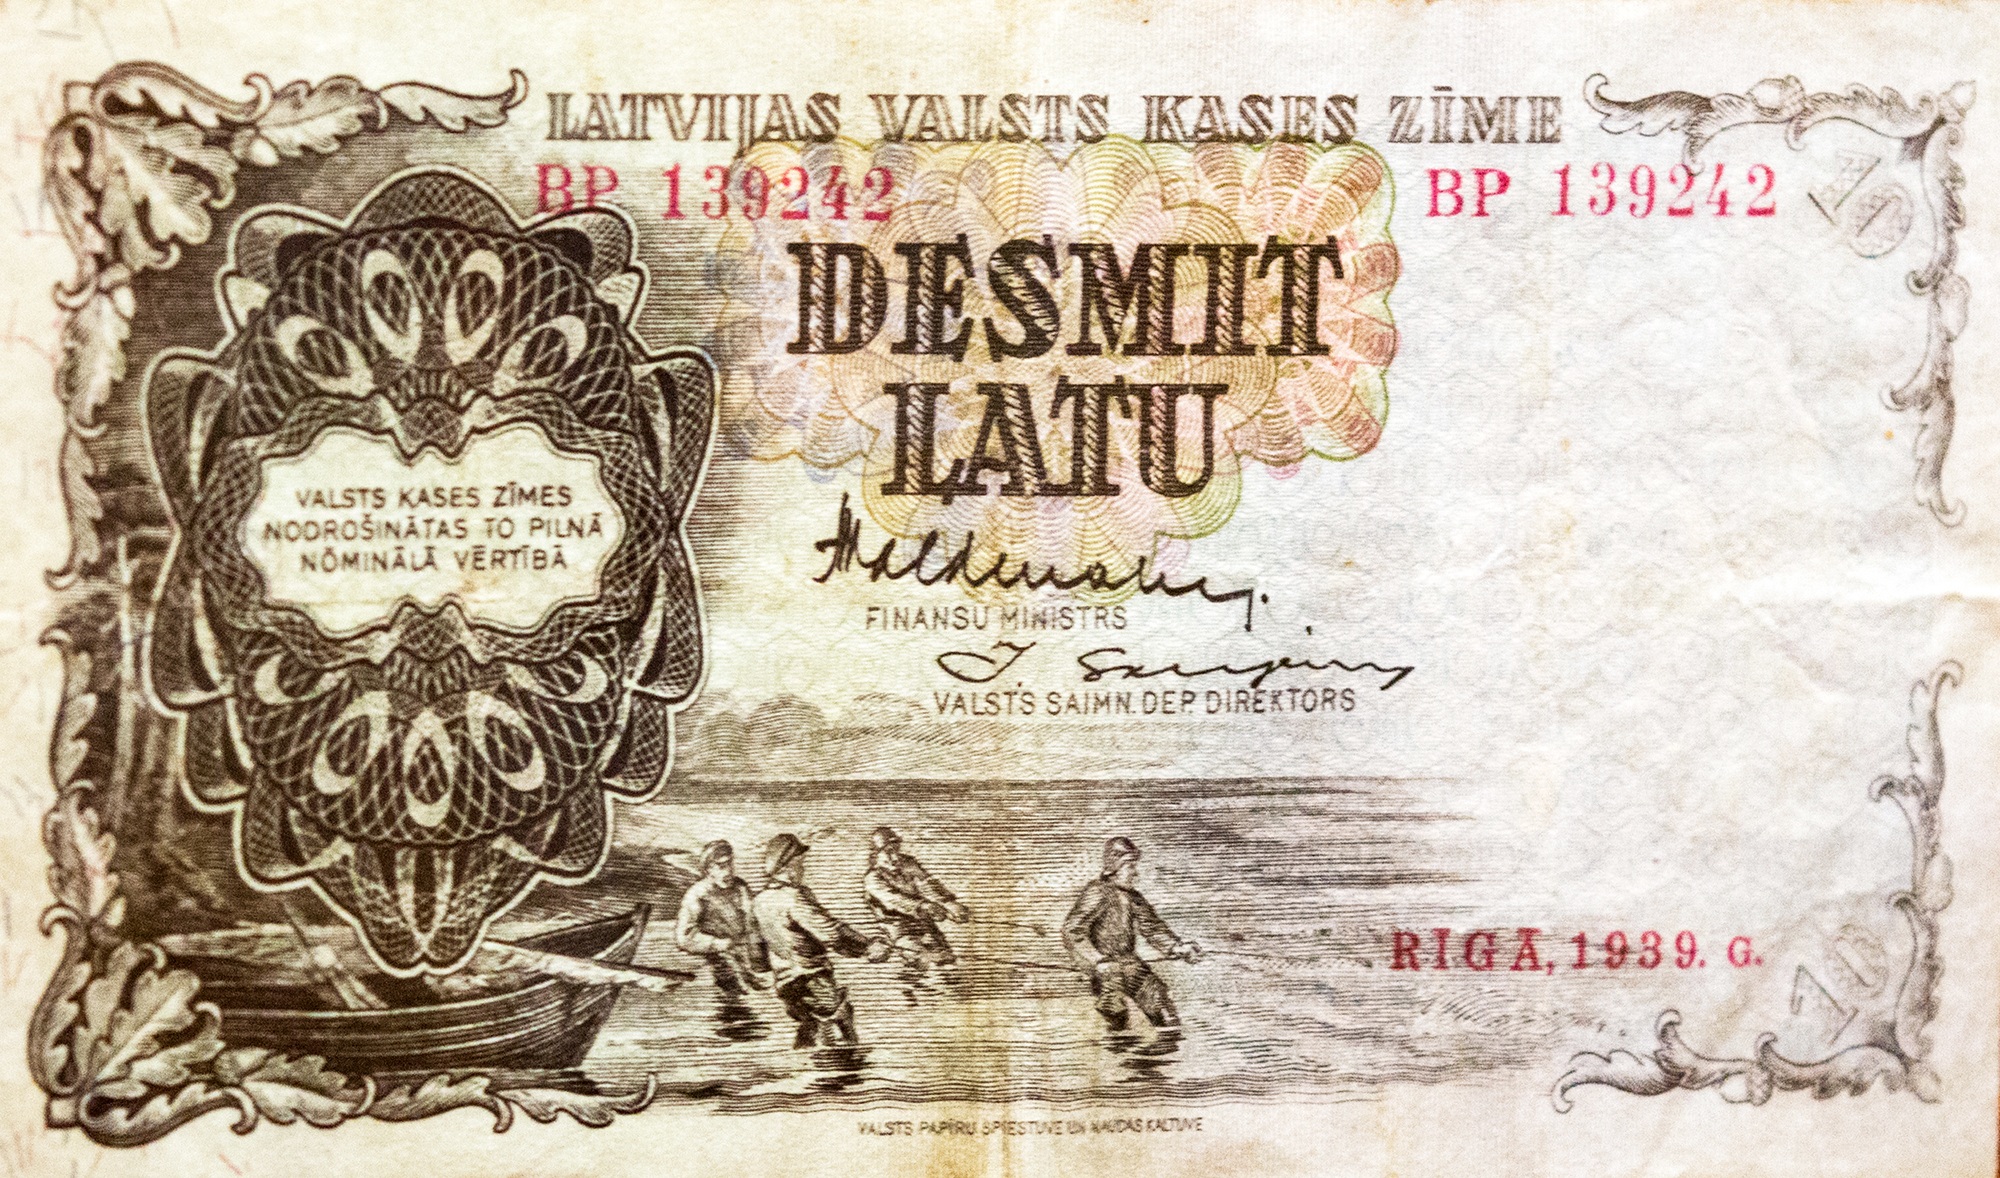
old, advertising, money, business, abundance, cash, bank, sketch, drawing, text, currency, crisis, history, bill, rich, finances, economy, income, prosperity, wealth, earn, salary, latvia, cash money, money latvia, lat, 10 lvl, latvian, latvian lats